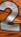
Number: 2